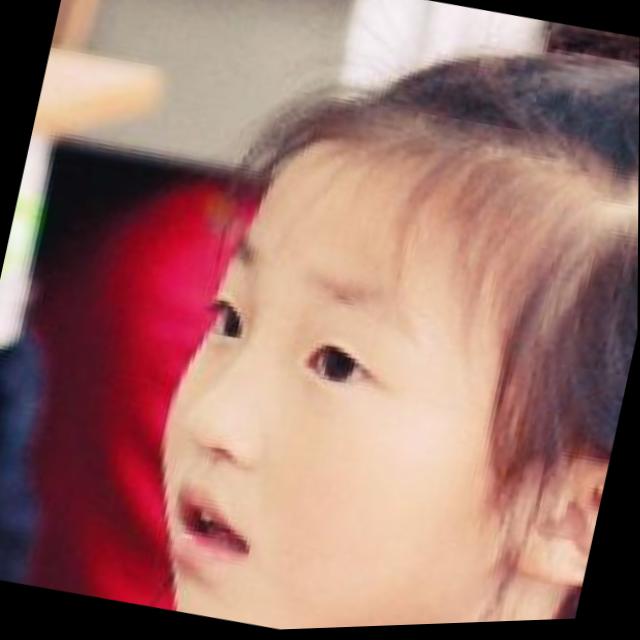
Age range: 0-12